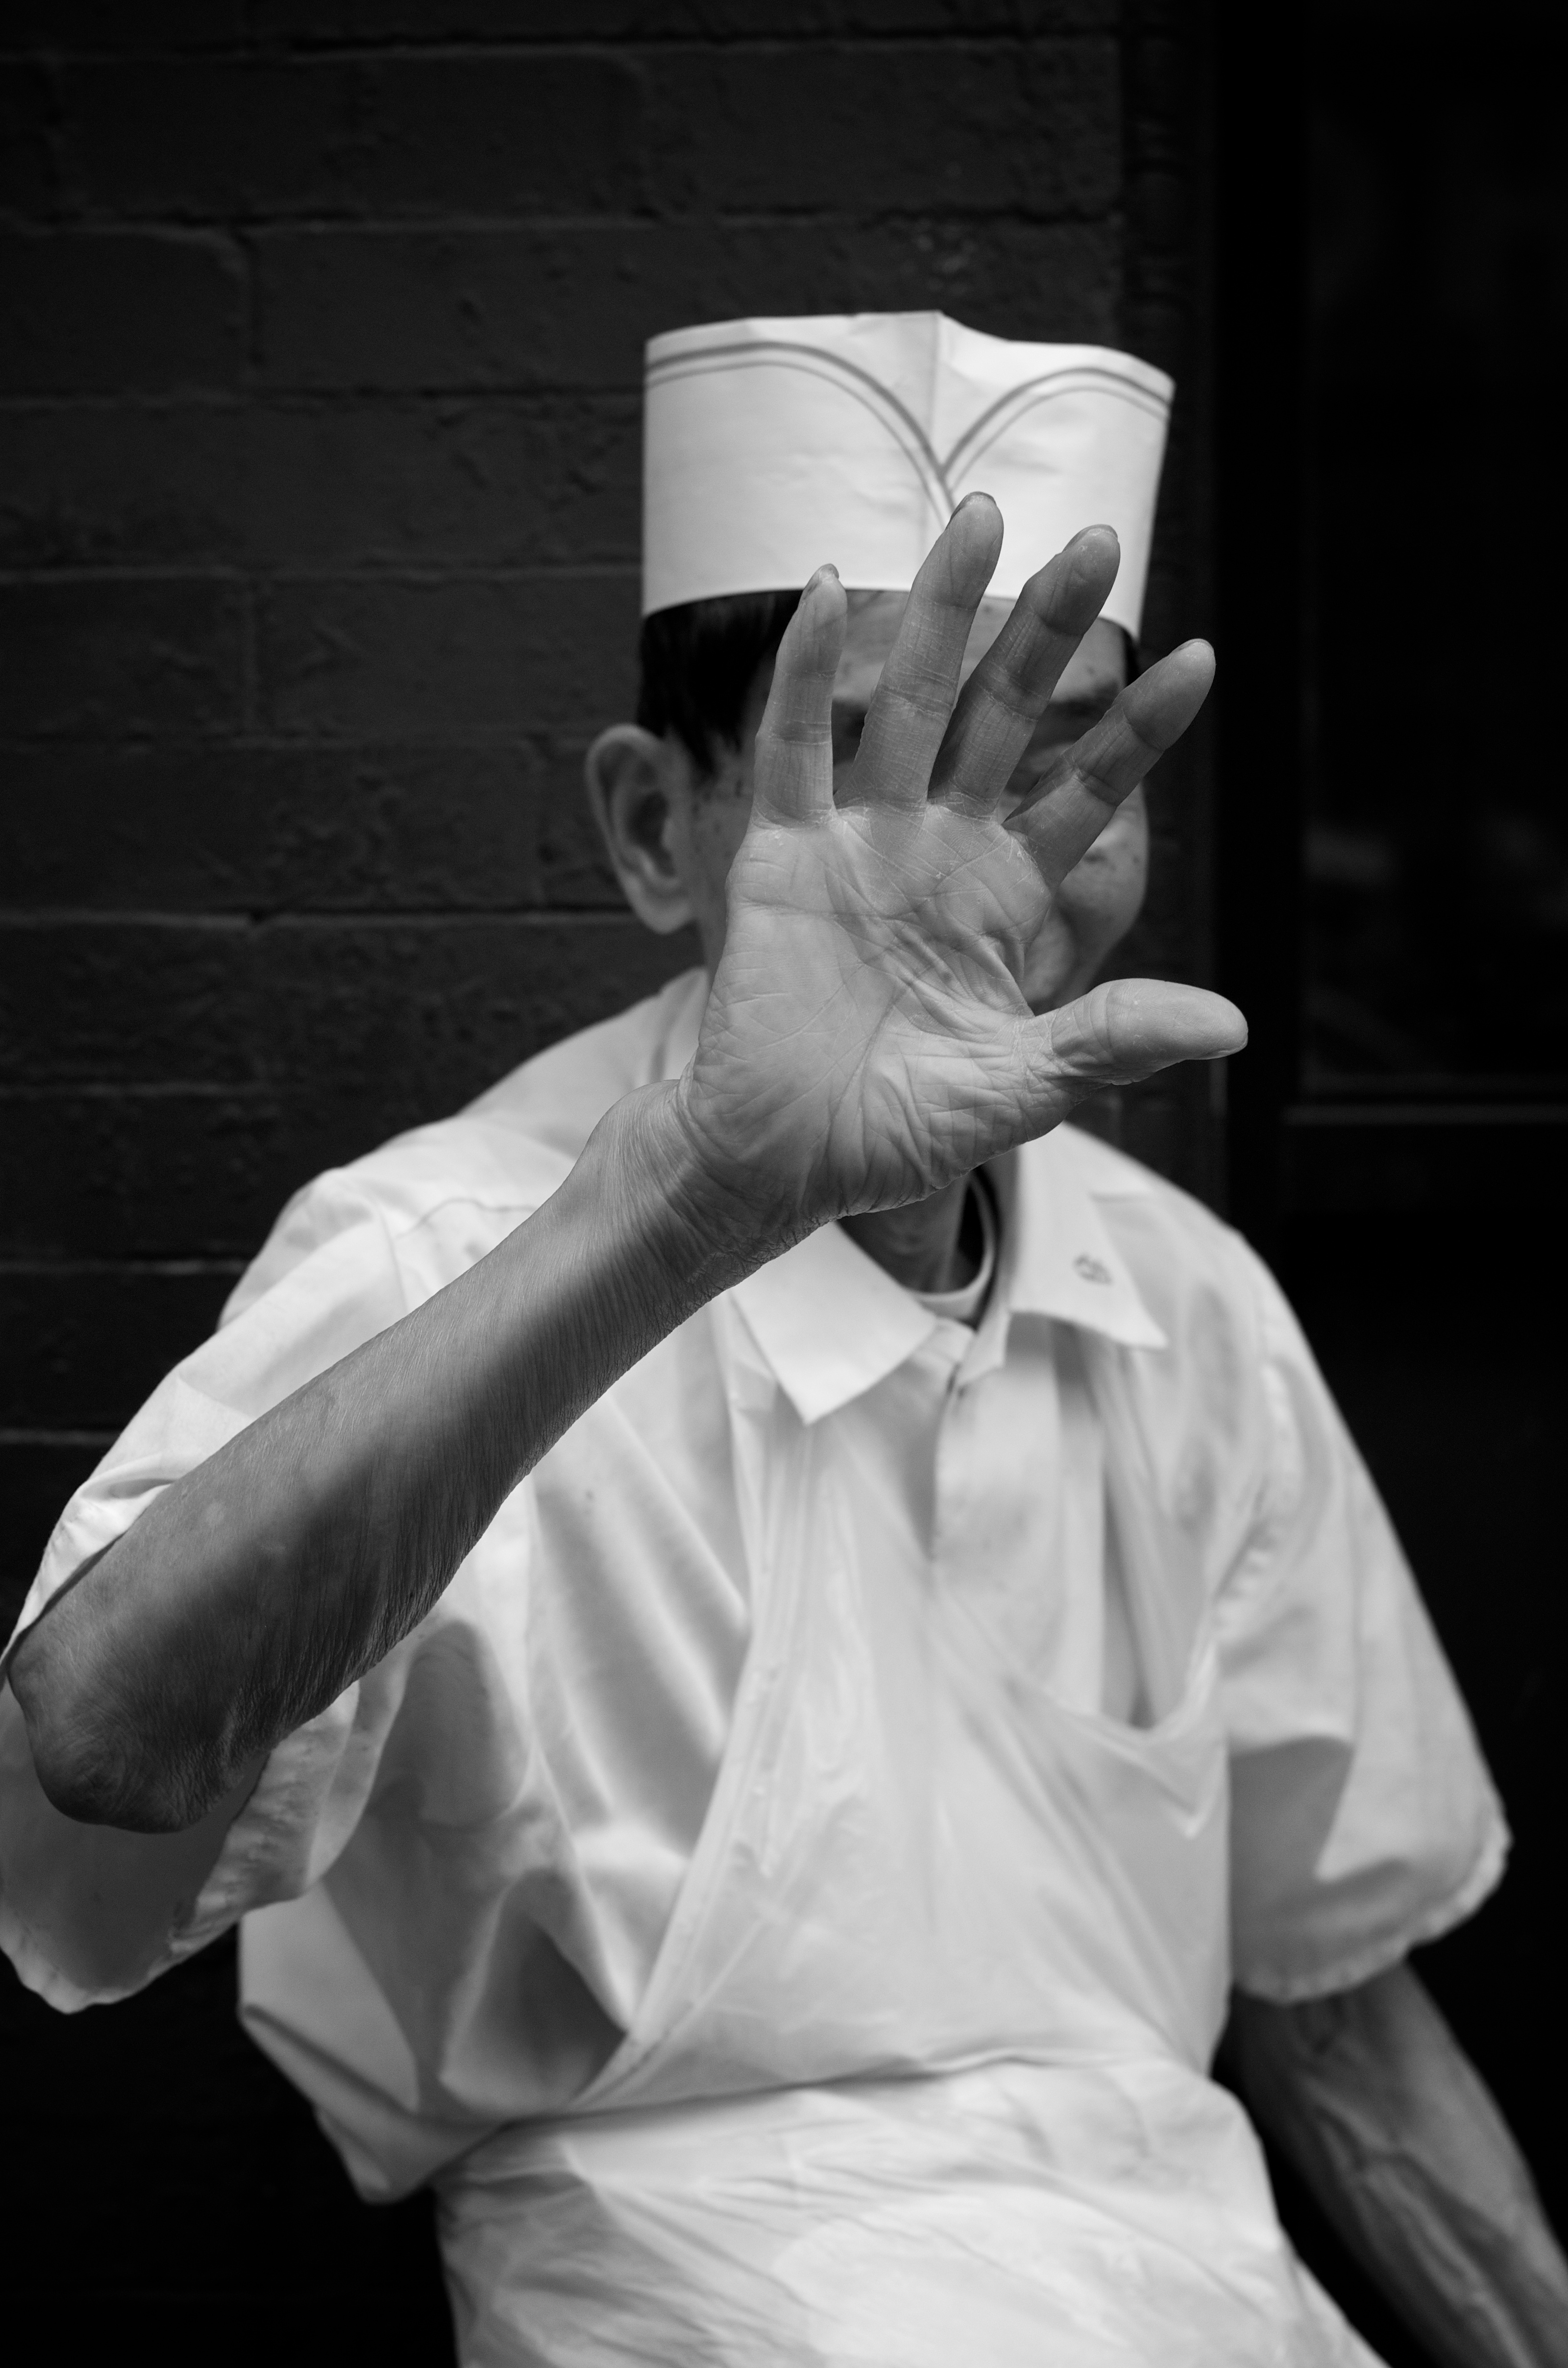
black and white, white, street, photography, ebook, dance, sitting, training, black, monochrome, performance art, streetphotography, flickr, thomas, video, olympus, omd, fuji, leica, entertainment, monochrom, leuthard, hcb, thomasleuthard, streettogs, performing arts, monochrome photography, human positions, modern dance, concert dance